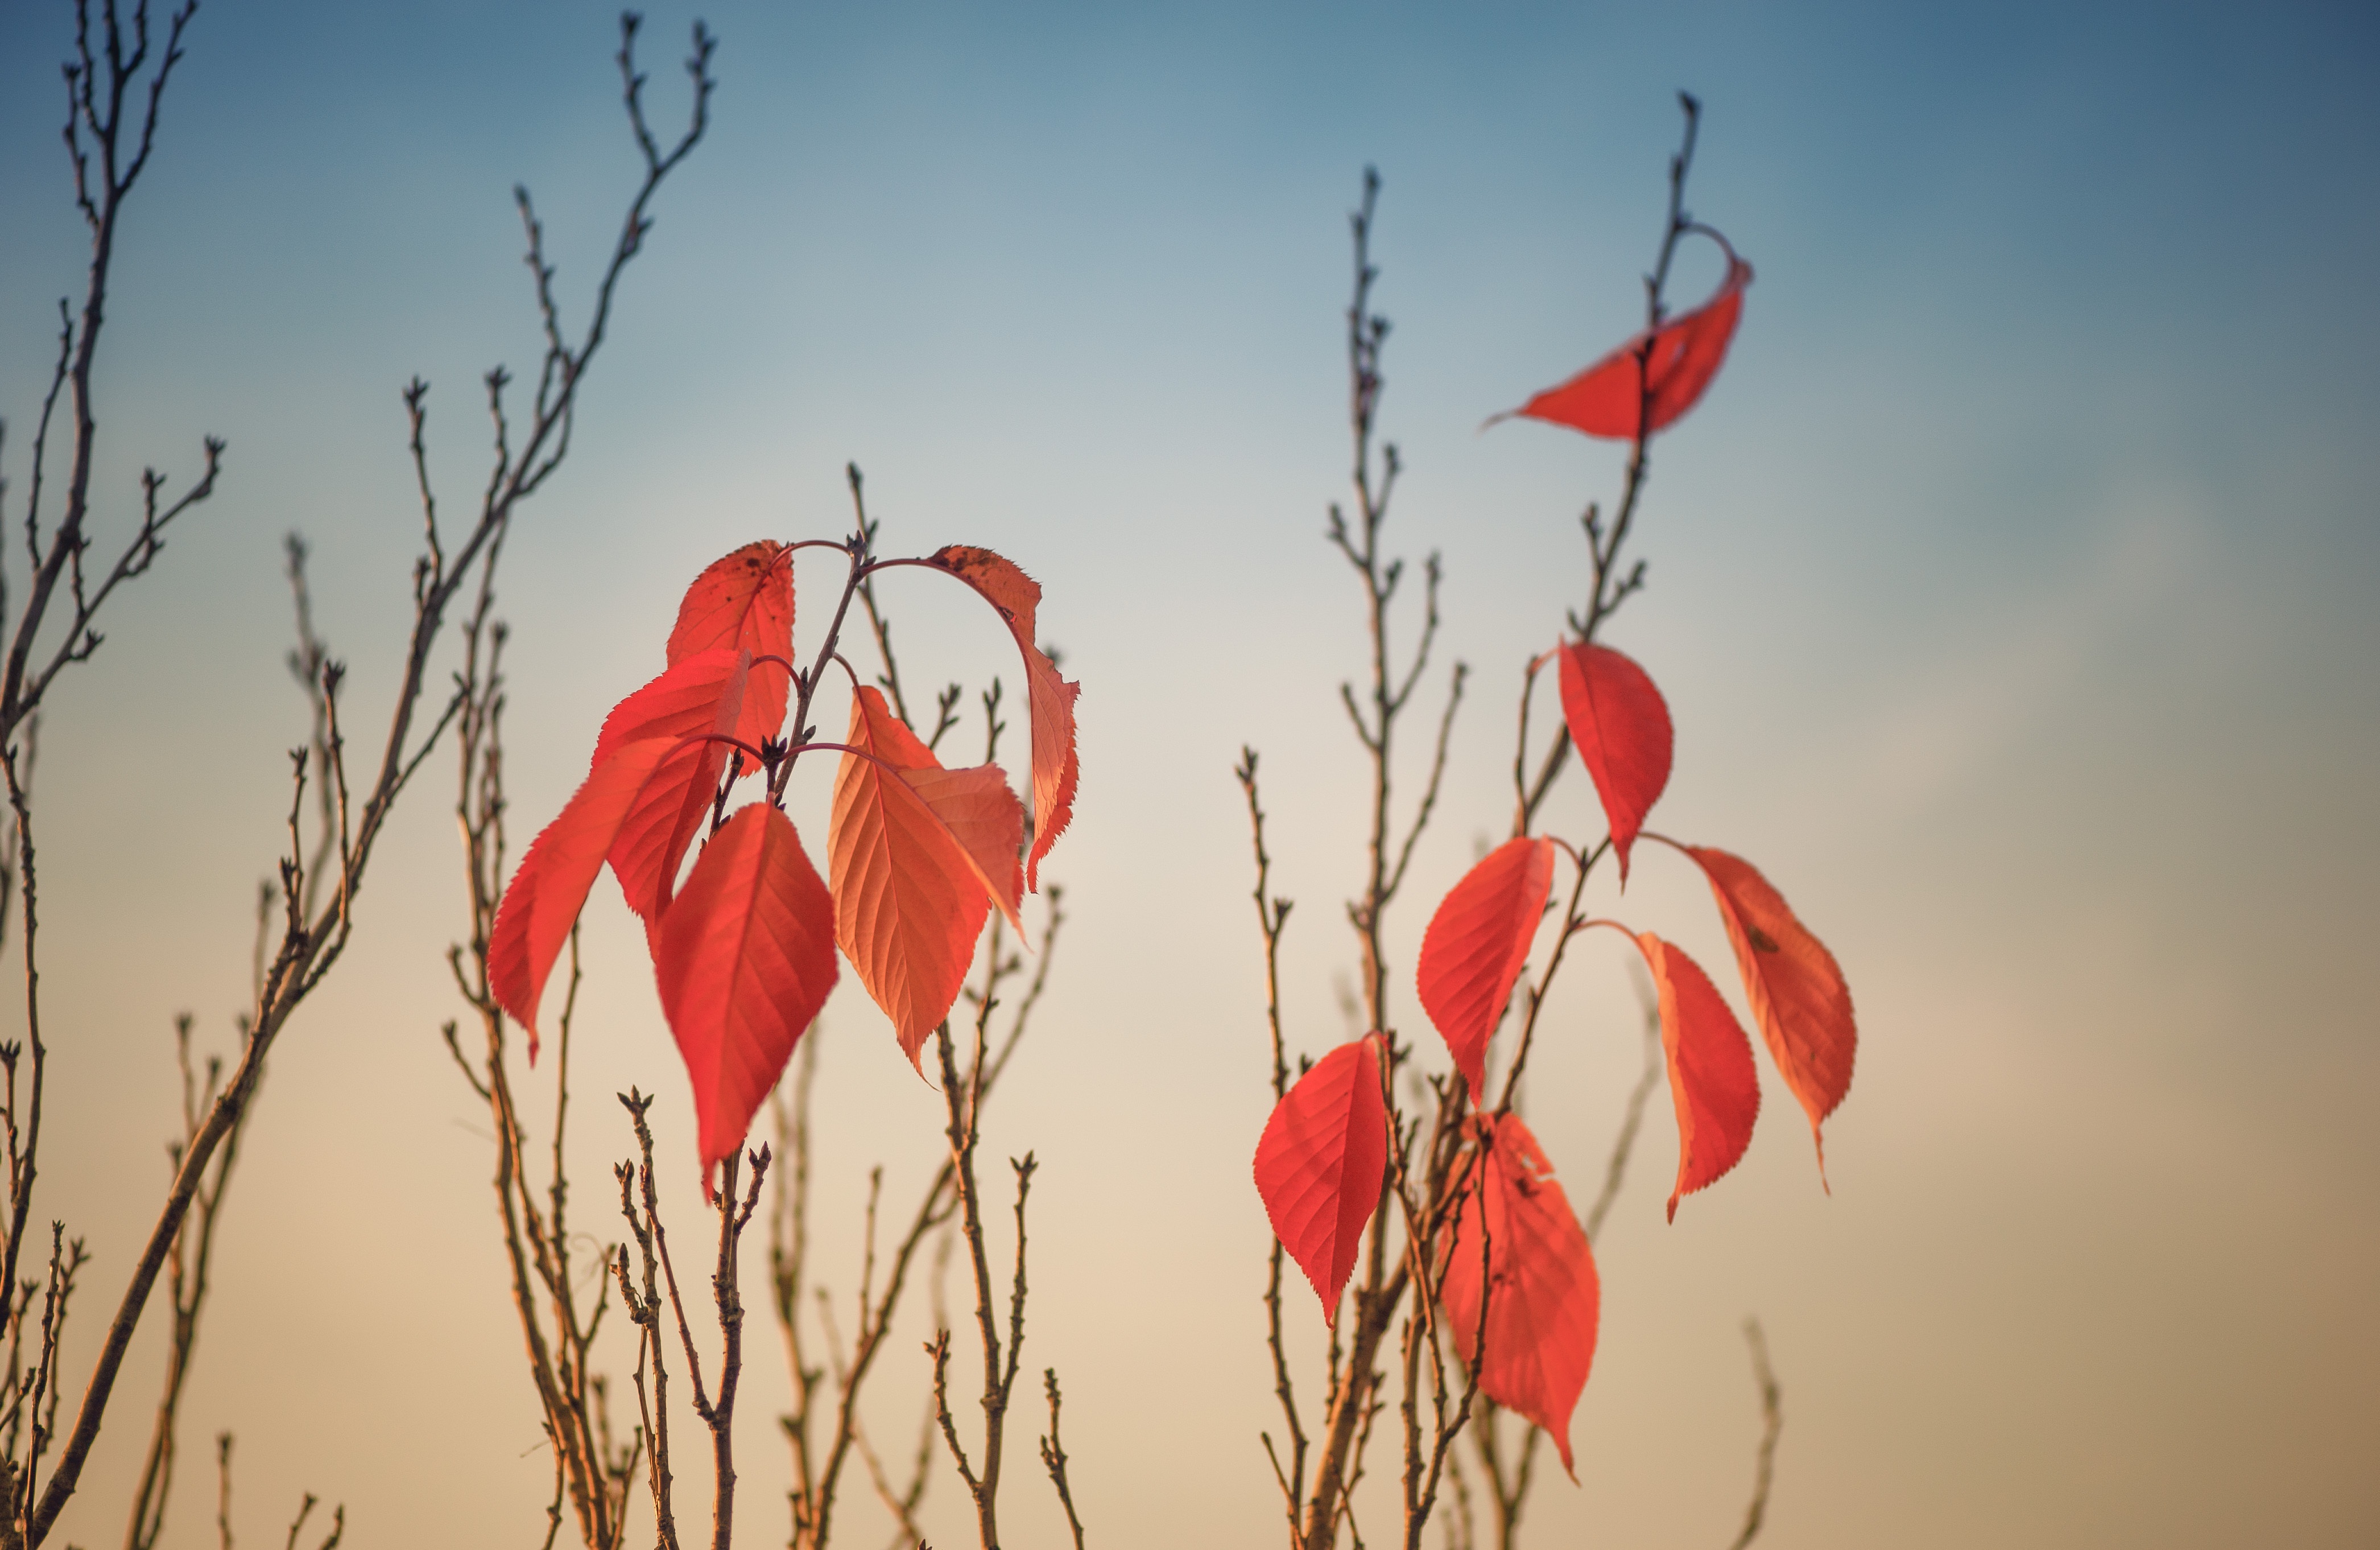
nature, branch, plant, leaf, flower, wind, red, color, autumn, leaves, fall color, fall foliage, beech, flowering plant, beech leaves, grass family, land plant